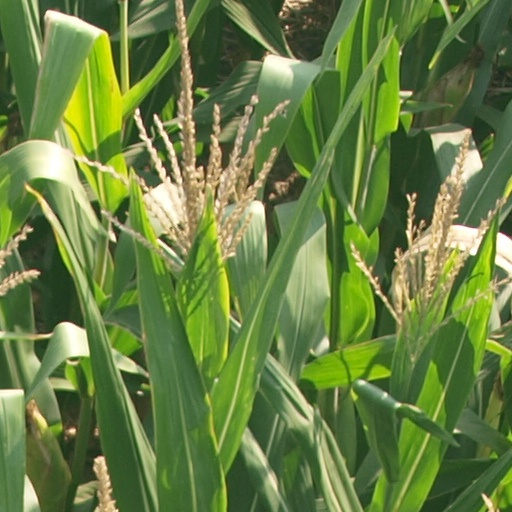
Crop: maize; corn